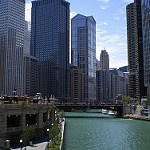
Scene: Outdoor